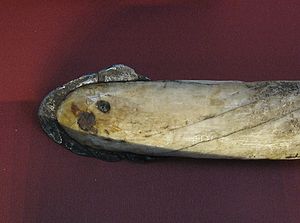
Meteorit / Cape York-meteoritterne
Inuitterne har brugt metal fra meteoritterne som her en spids på et spyd af narhval
En meteorit eller meteorsten er en sten- eller metalklump fra rummet, der har overlevet turen ned gennem atmosfæren og kan samles op på overfladen.